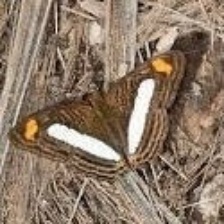
Species: Iphiclus sister